Norsk Folkeminnelag

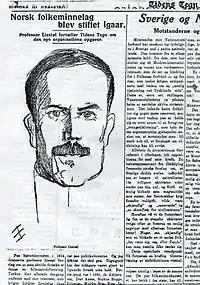
The newspaper "Tidens Tegn"'s presentation of the newly established Folk Society in, 1920, with a drawing of its founder, professor Knut Liestøl.

From the beginning, the Folklore Society has committed itself to publishing to a wide audience. Since the 1830s oral stories have been collected among Norwegian peasants, sailors, and students. The most important of these sources (collected by Peter Christen Asbjørnsen and Jørgen Moe, Sophus Bugge, Moltke Moe, etc.), led to the creation of Norsk Folkeminnesamling (NFS). By 1914, these materials had become entered the public domain. Nevertheless, archives were essentially inaccessible to ordinary people. The same applied to other collections (i.e. Johan Theodor Storaker etc.), which were taken care of at the Manuscript Collection in the University Library of Oslo (now the National Library of Norway, Oslo).